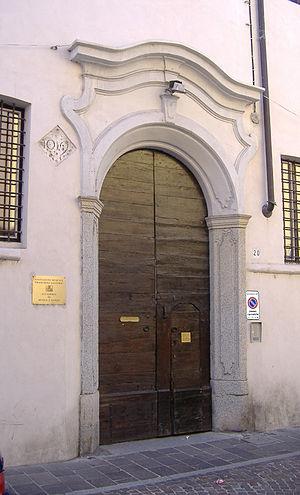
Franchini ou Franchino Gaffurio, né dans une ancienne famille noble de Padoue, est un compositeur et théoricien italien de la musique.